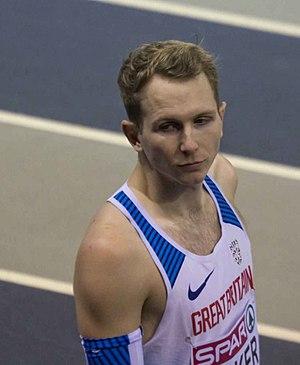
Chris Baker est un athlète britannique, spécialiste du saut en hauteur.